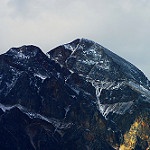
Label: mountain